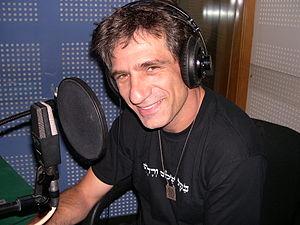
Alon Abutbul est un acteur israélien, né le 28 mai 1965 à Kiryat Ata dans le district de Haïfa.